Sale, Greater Manchester

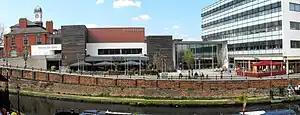
Sale Waterside with the entrance to the Waterside Arts Centre on the left, the Robert Bolt Theatre in the middle, and offices used by Trafford council on the right

The Sale township was made a local government district in 1867, administered by an elected local board. Such districts were reconstituted as urban districts under the Local Government Act 1894. The urban district council built Sale Town Hall on School Road to serve as its headquarters, opening in 1915. The council was granted a coat of arms in 1920, with the motto "Salus et felicitas" (health and happiness).